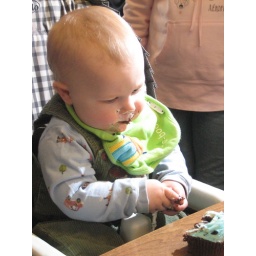
5 cupcakes and two bottles of juice later he flipped the coffee table and punched a hole in the wall.